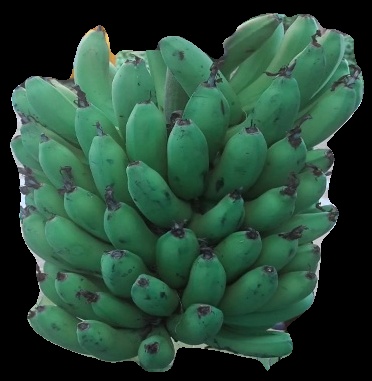
Variety: pachbale
Grade: grade2